U.S. space exploration history on U.S. stamps

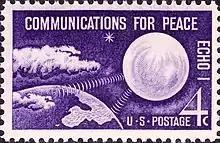

Following the failure of the Delta rocket carrying Echo 1 on May 13, 1960, Echo 1A (commonly referred to as just Echo 1) was successfully put into a 944 to 1,048 mi orbit on August 12, 1960, by NASA. The 100 ft. diameter balloon was made of ultra thin (0.0050 in) metalized Mylar polyester film and was successfully used to reflect transcontinental and intercontinental telephone, radio, and television signals. The satellite also aided in the calculation of atmospheric density and solar pressure due to its large area-to-mass ratio.